Castile and León

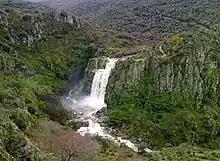
Arribes del Duero Natural Park, which is a special protection area for birds.

In addition to the rivers, the Douro basin also hosts a large number of lakes and lagoons such as the Negra de Urbión Lake, in the Picos de Urbión, the Grande de Gredos Lake, in Gredos, the Sanabria Lake, in Zamora or the La Nava de Fuentes Lake in Palencia. Also emphasize a great amount of reservoirs, fed by the water coming from the rains and the thaw of the snowy summits. Thus, Castile and León, despite not having abundant rainfall, is one of the communities in Spain with the highest level of water dammed.